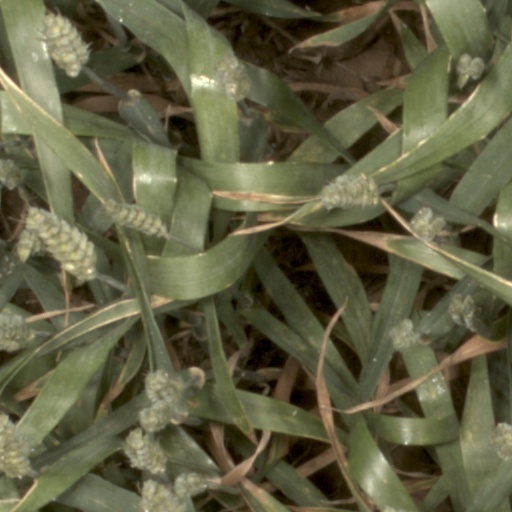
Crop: wheat